Zid (1976 film)

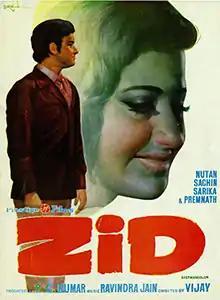
Poster

Zid is a 1976 Indian Hindi-language film directed by Vijay, starring Nutan, Sarika, Sachin and Premnath.